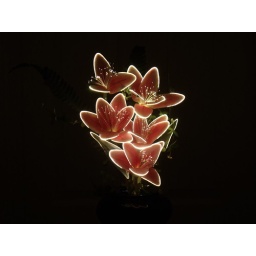
Optic fibre lamp in the form of a plant